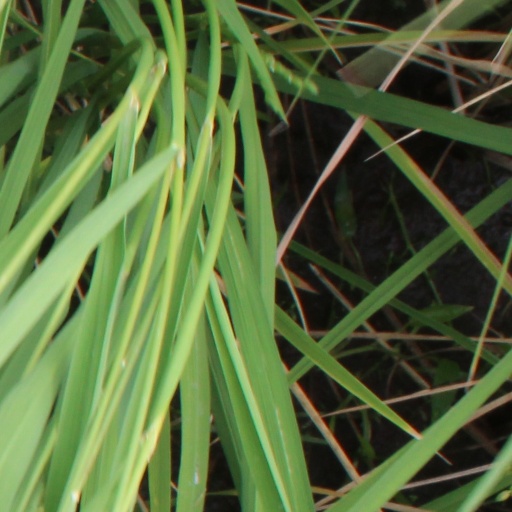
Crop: rice